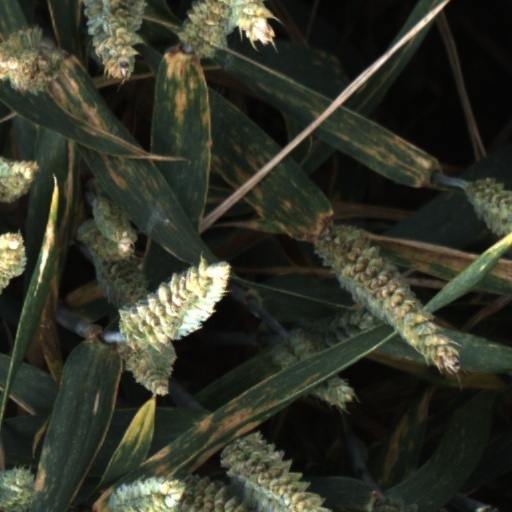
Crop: wheat